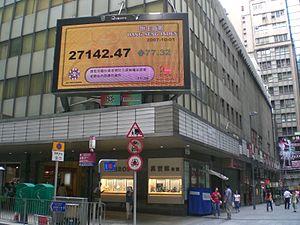
Le Hang Seng est l'indice boursier de la bourse de Hong Kong.